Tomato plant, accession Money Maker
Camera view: bottom (45 deg); turntable rotation: 300 degrees
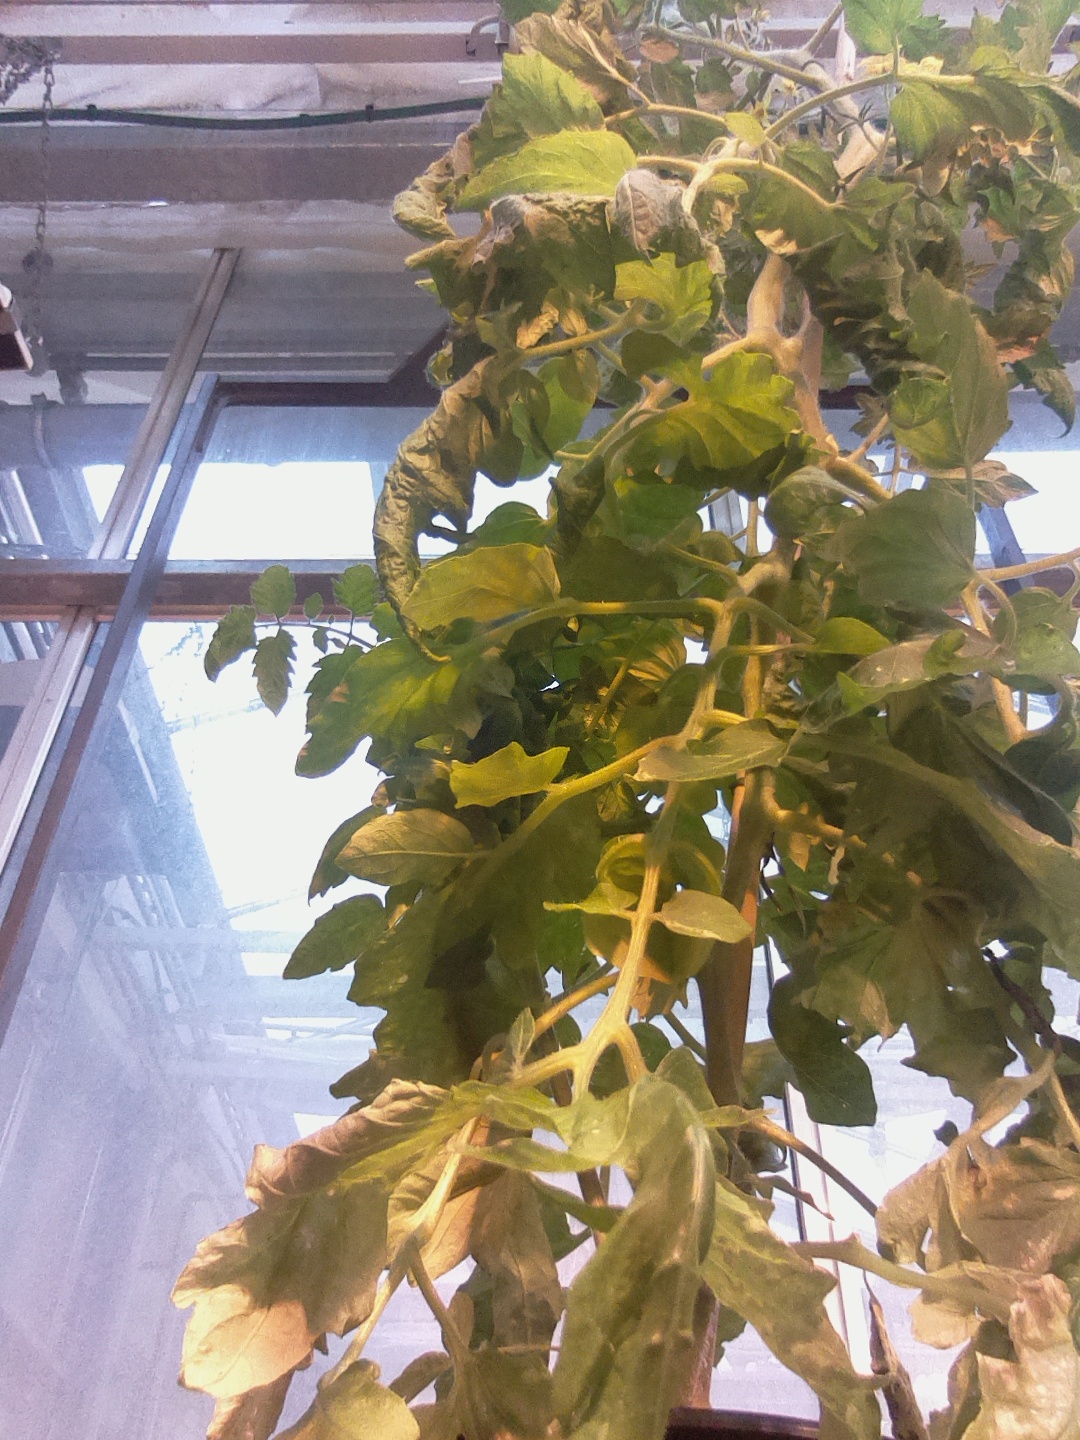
BBCH growth stage 70: Fruits at the main stem or branches visibles